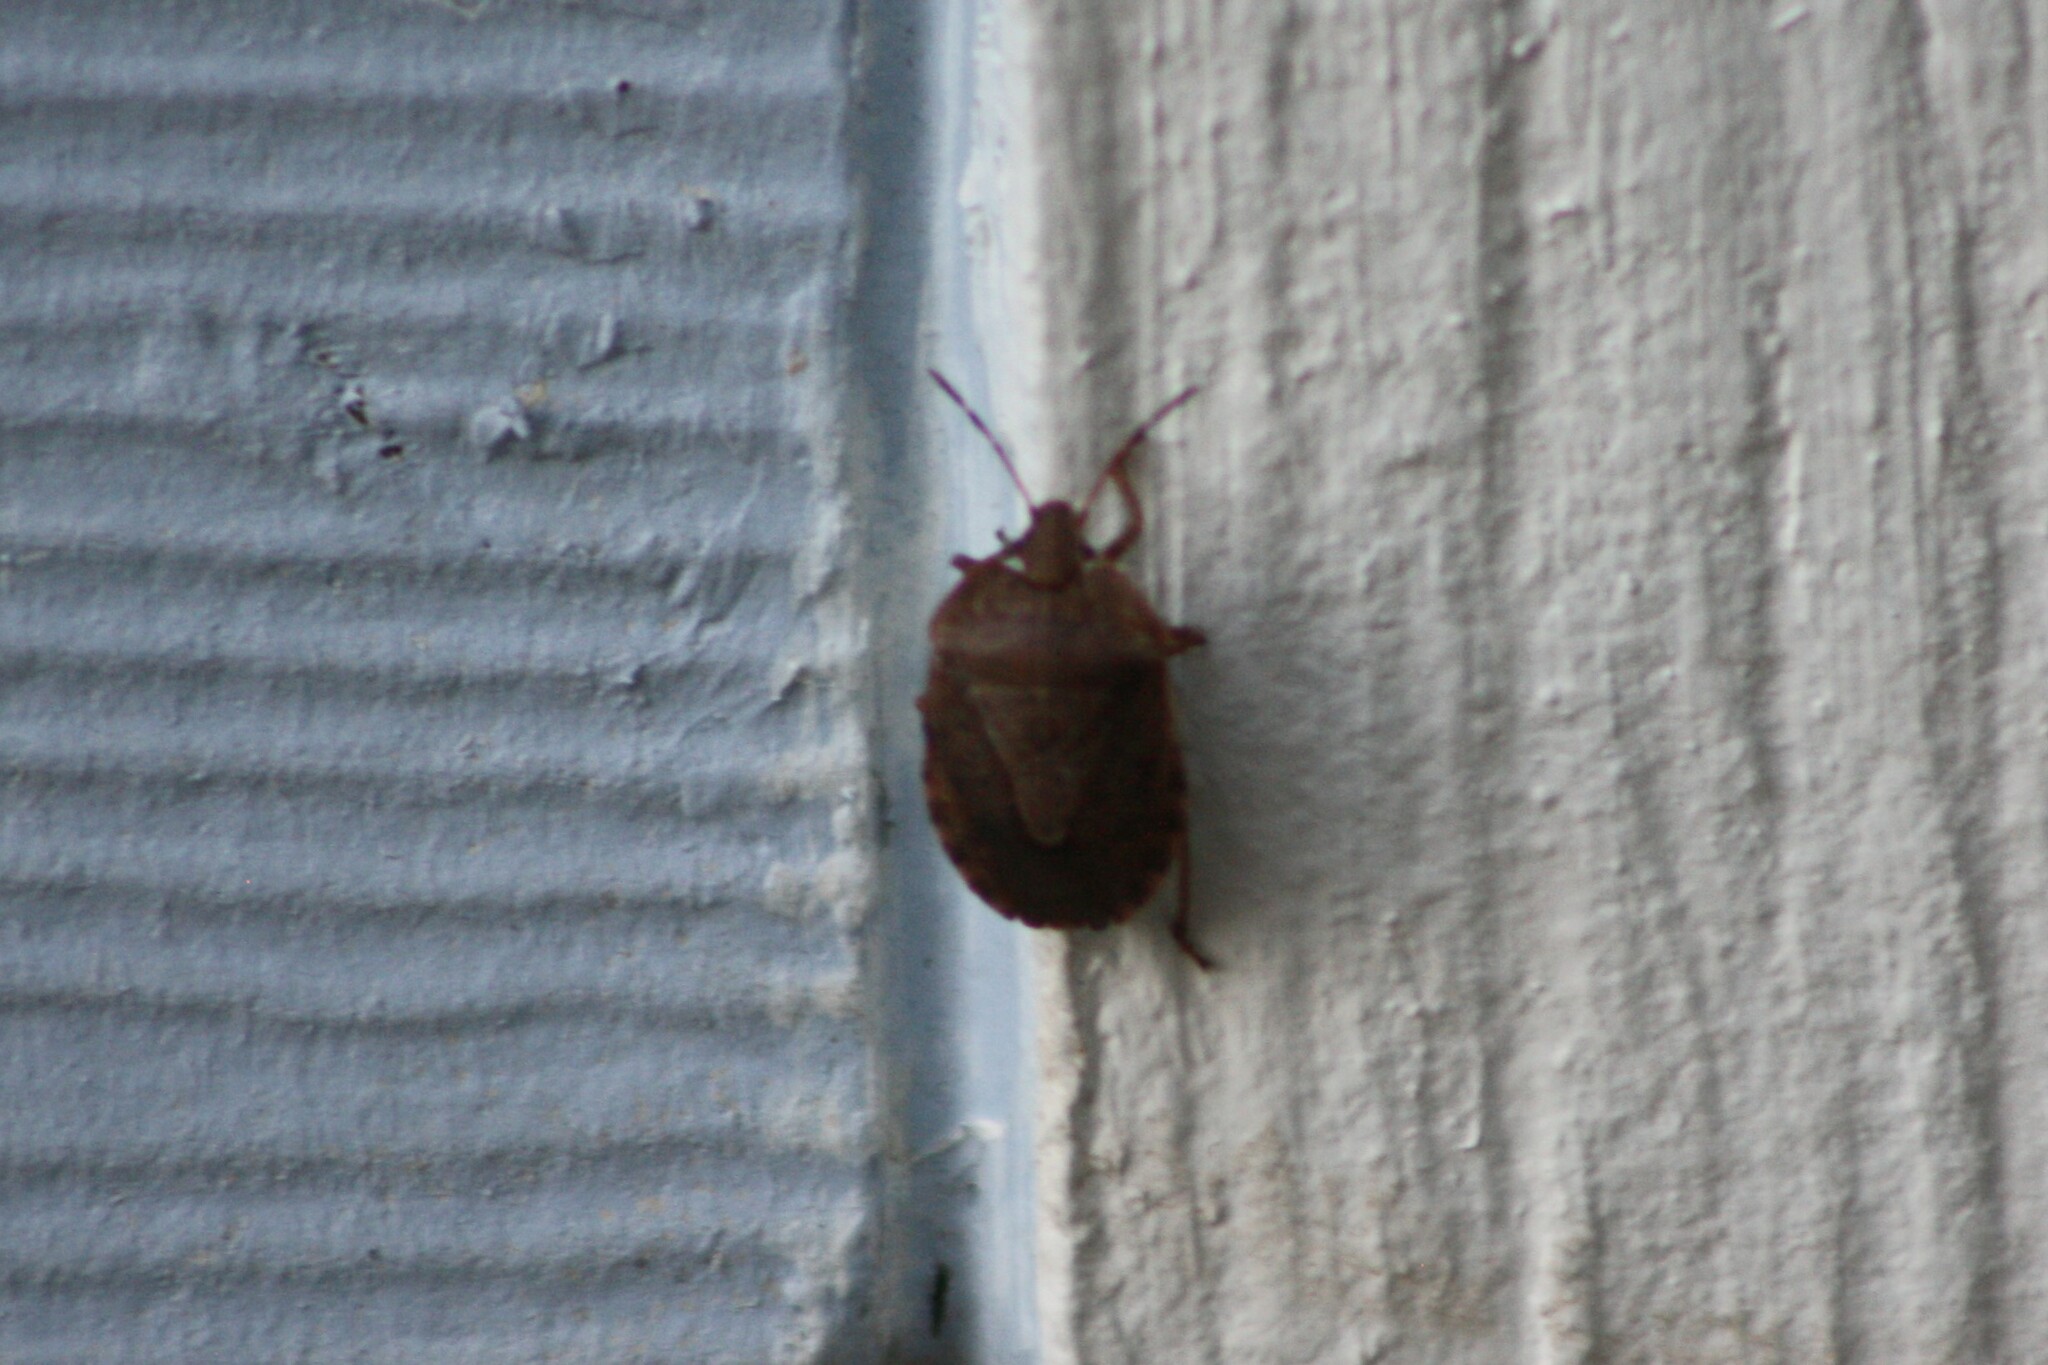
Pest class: stink_bug